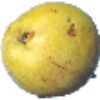
Label: Pear Monster 1